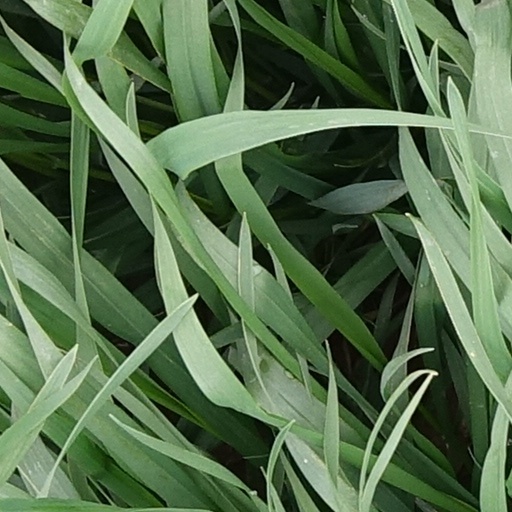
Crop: wheat